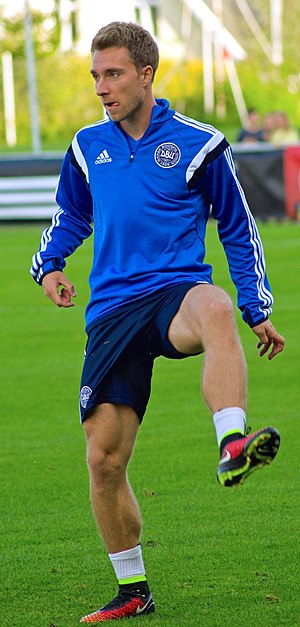
Christian Eriksen
Eriksen i 2014
Christian Dannemann Eriksen er en dansk fodboldspiller, som spiller offensiv midtbane for den italienske Serie A-klub Inter Milan. Han har tidligere spillet for Odense Boldklub, hvor han blev hædret som årets U/17-talent i Danmark i 2008. Herefter kom han til Ajax Amsterdam i oktober 2008, hvor han fik sit internationale gennembrud. I 2013 fortsatte han karrieren i Tottenham Hotspur F.C., hvor han blandt andet var med til at nå UEFA Champions League-finalen i 2019, inden han i det følgende vintertransfervindue skiftede til Inter.